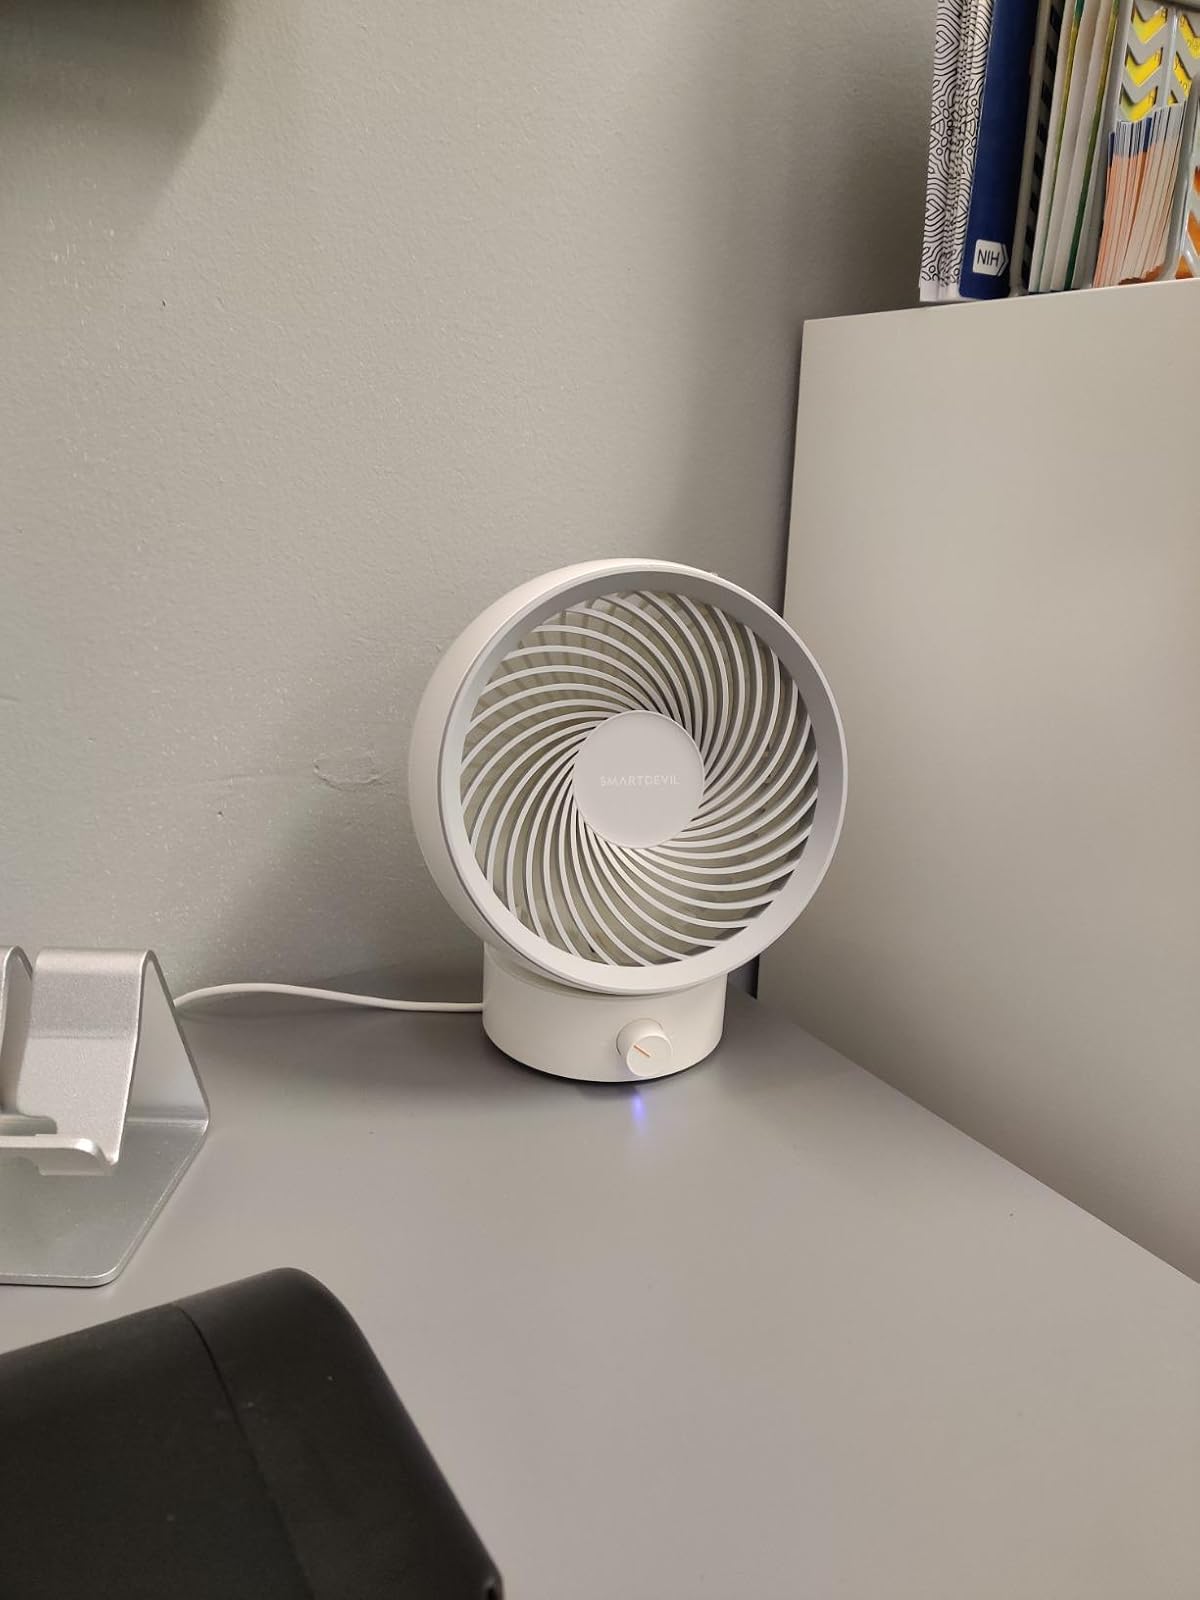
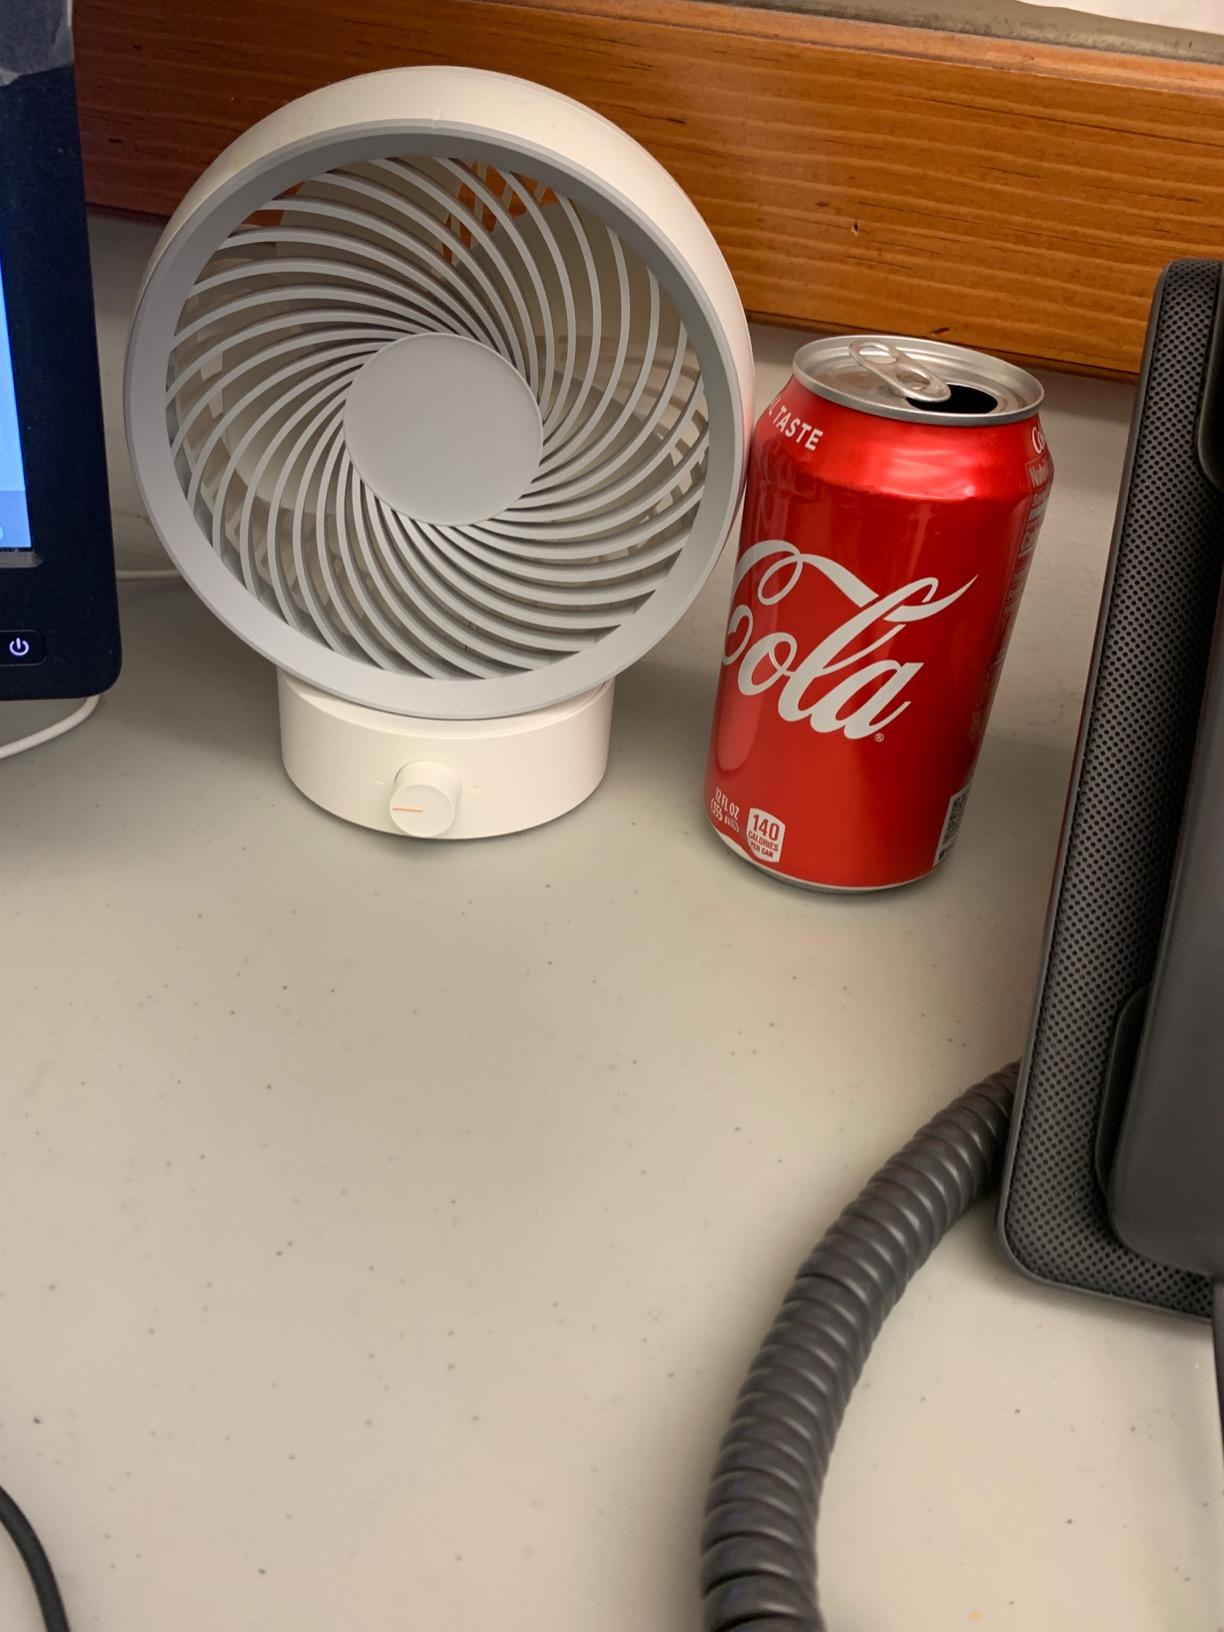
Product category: fan
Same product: yes